Putaendo

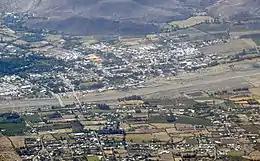
Putaendo

Putaendo is a city and commune in the San Felipe de Aconcagua Province of central Chile's Valparaíso Region.